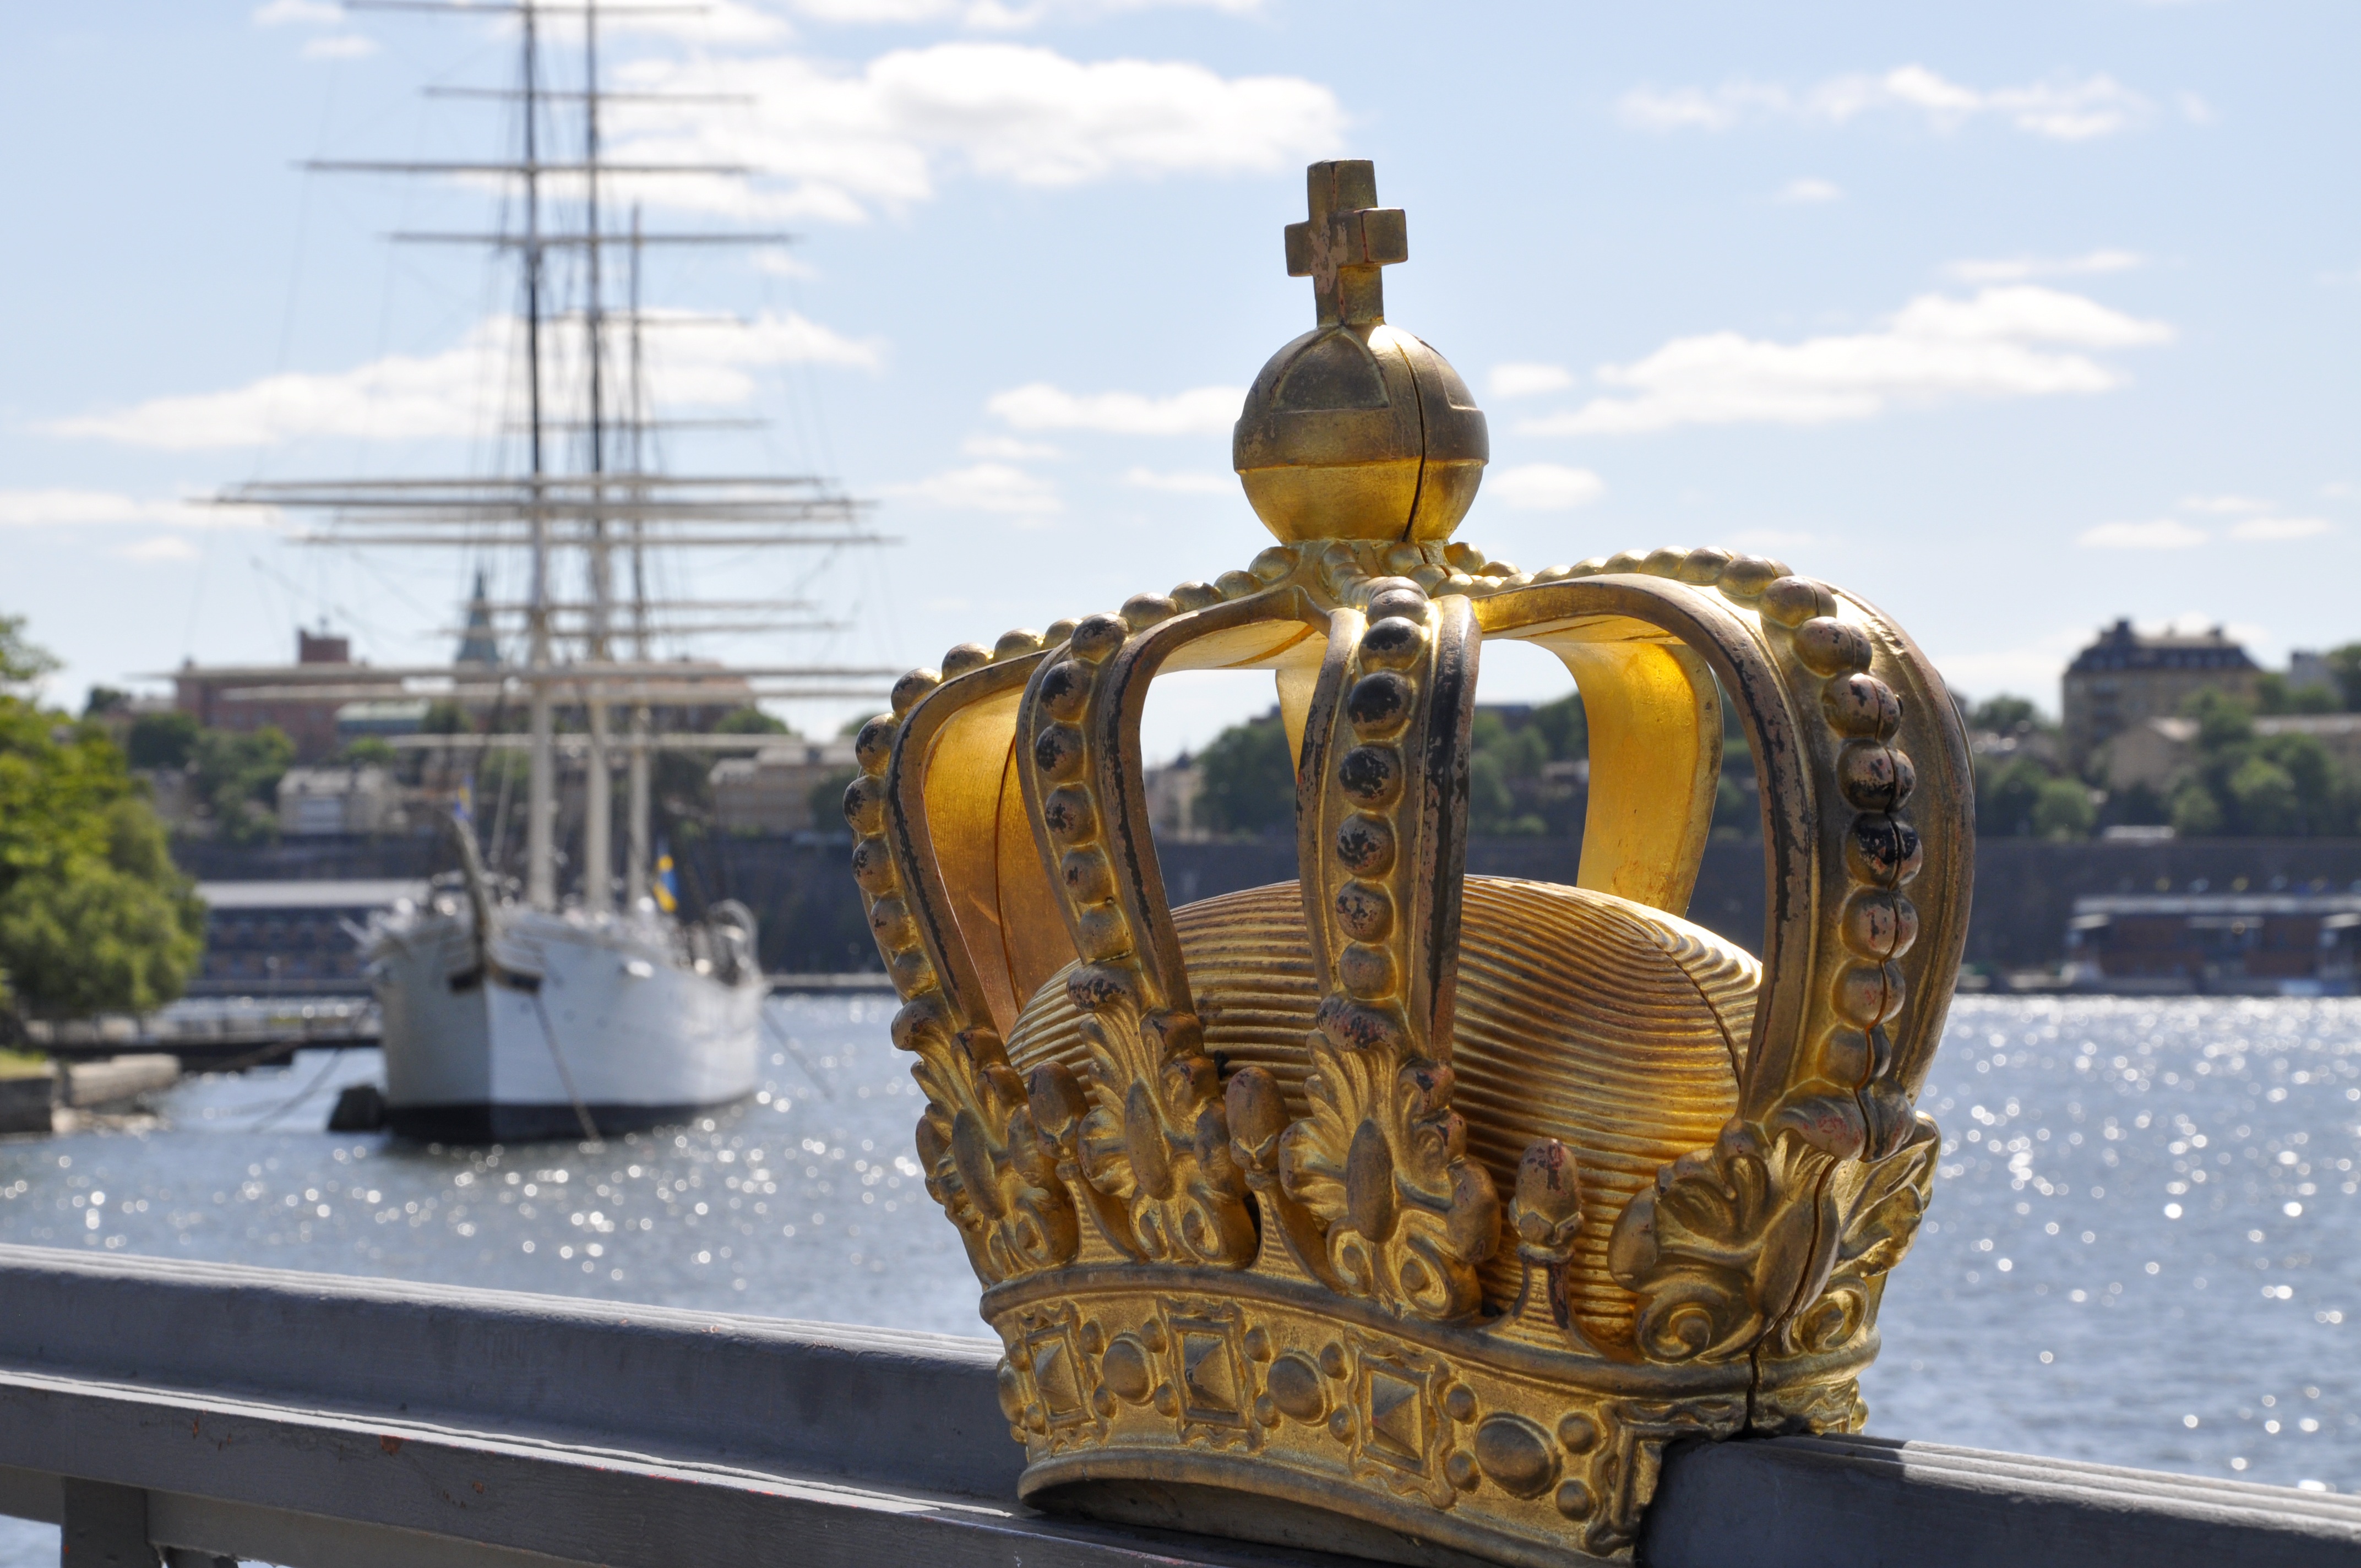
bridge, monument, statue, vehicle, crown, sculpture, stockholm, sailing vessel, watercraft, water feature, galleon, skeppsholmen